Baitadi 1 (constituency)

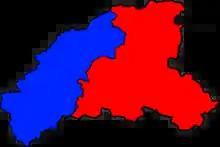
Assembly segments Baitadi 1(A) (red) and Baitadi 1(B) within Baitadi District

Baitadi 1 is the parliamentary constituency of Baitadi District in Nepal. This constituency came into existence on the Constituency Delimitation Commission (CDC) report submitted on 31 August 2017.